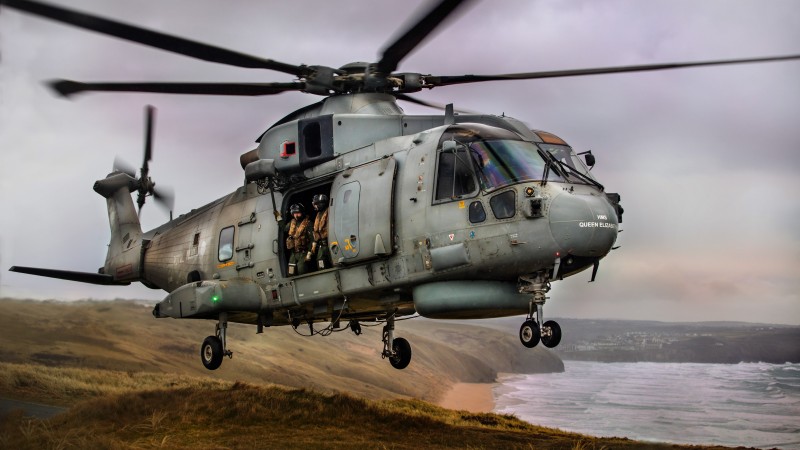
Vehicle type: Planes